Kamdyn McIntosh

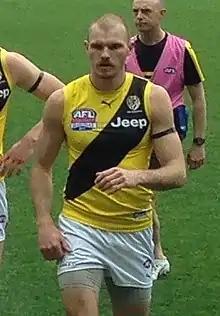
McIntosh during the 2017 AFL Grand Final

His return to football in 2017 saw McIntosh immediately re-enter the club's best 22, lining up against Carlton in Richmond's round 1 victory. He was omitted from the side the following week however, relegated to VFL football. He returned to the top level after just one match though and hit strong form immediately, turning in 22 disposals and six tackles in the club's round 3 win over . He remained in the club's AFL side for the rest of the home and away season, turning in 20 or more disposals on three occasions, including a 24 touch and five tackle match against in round 11. In round 23 he played his 50th career match, adding 13 disposals and six marks in a win over . McIntosh held his spot into finals too, playing a contributing role in wins over and . He became a premiership player the next week, when Richmond defeated minor premiers by 48 points in the Grand Final.